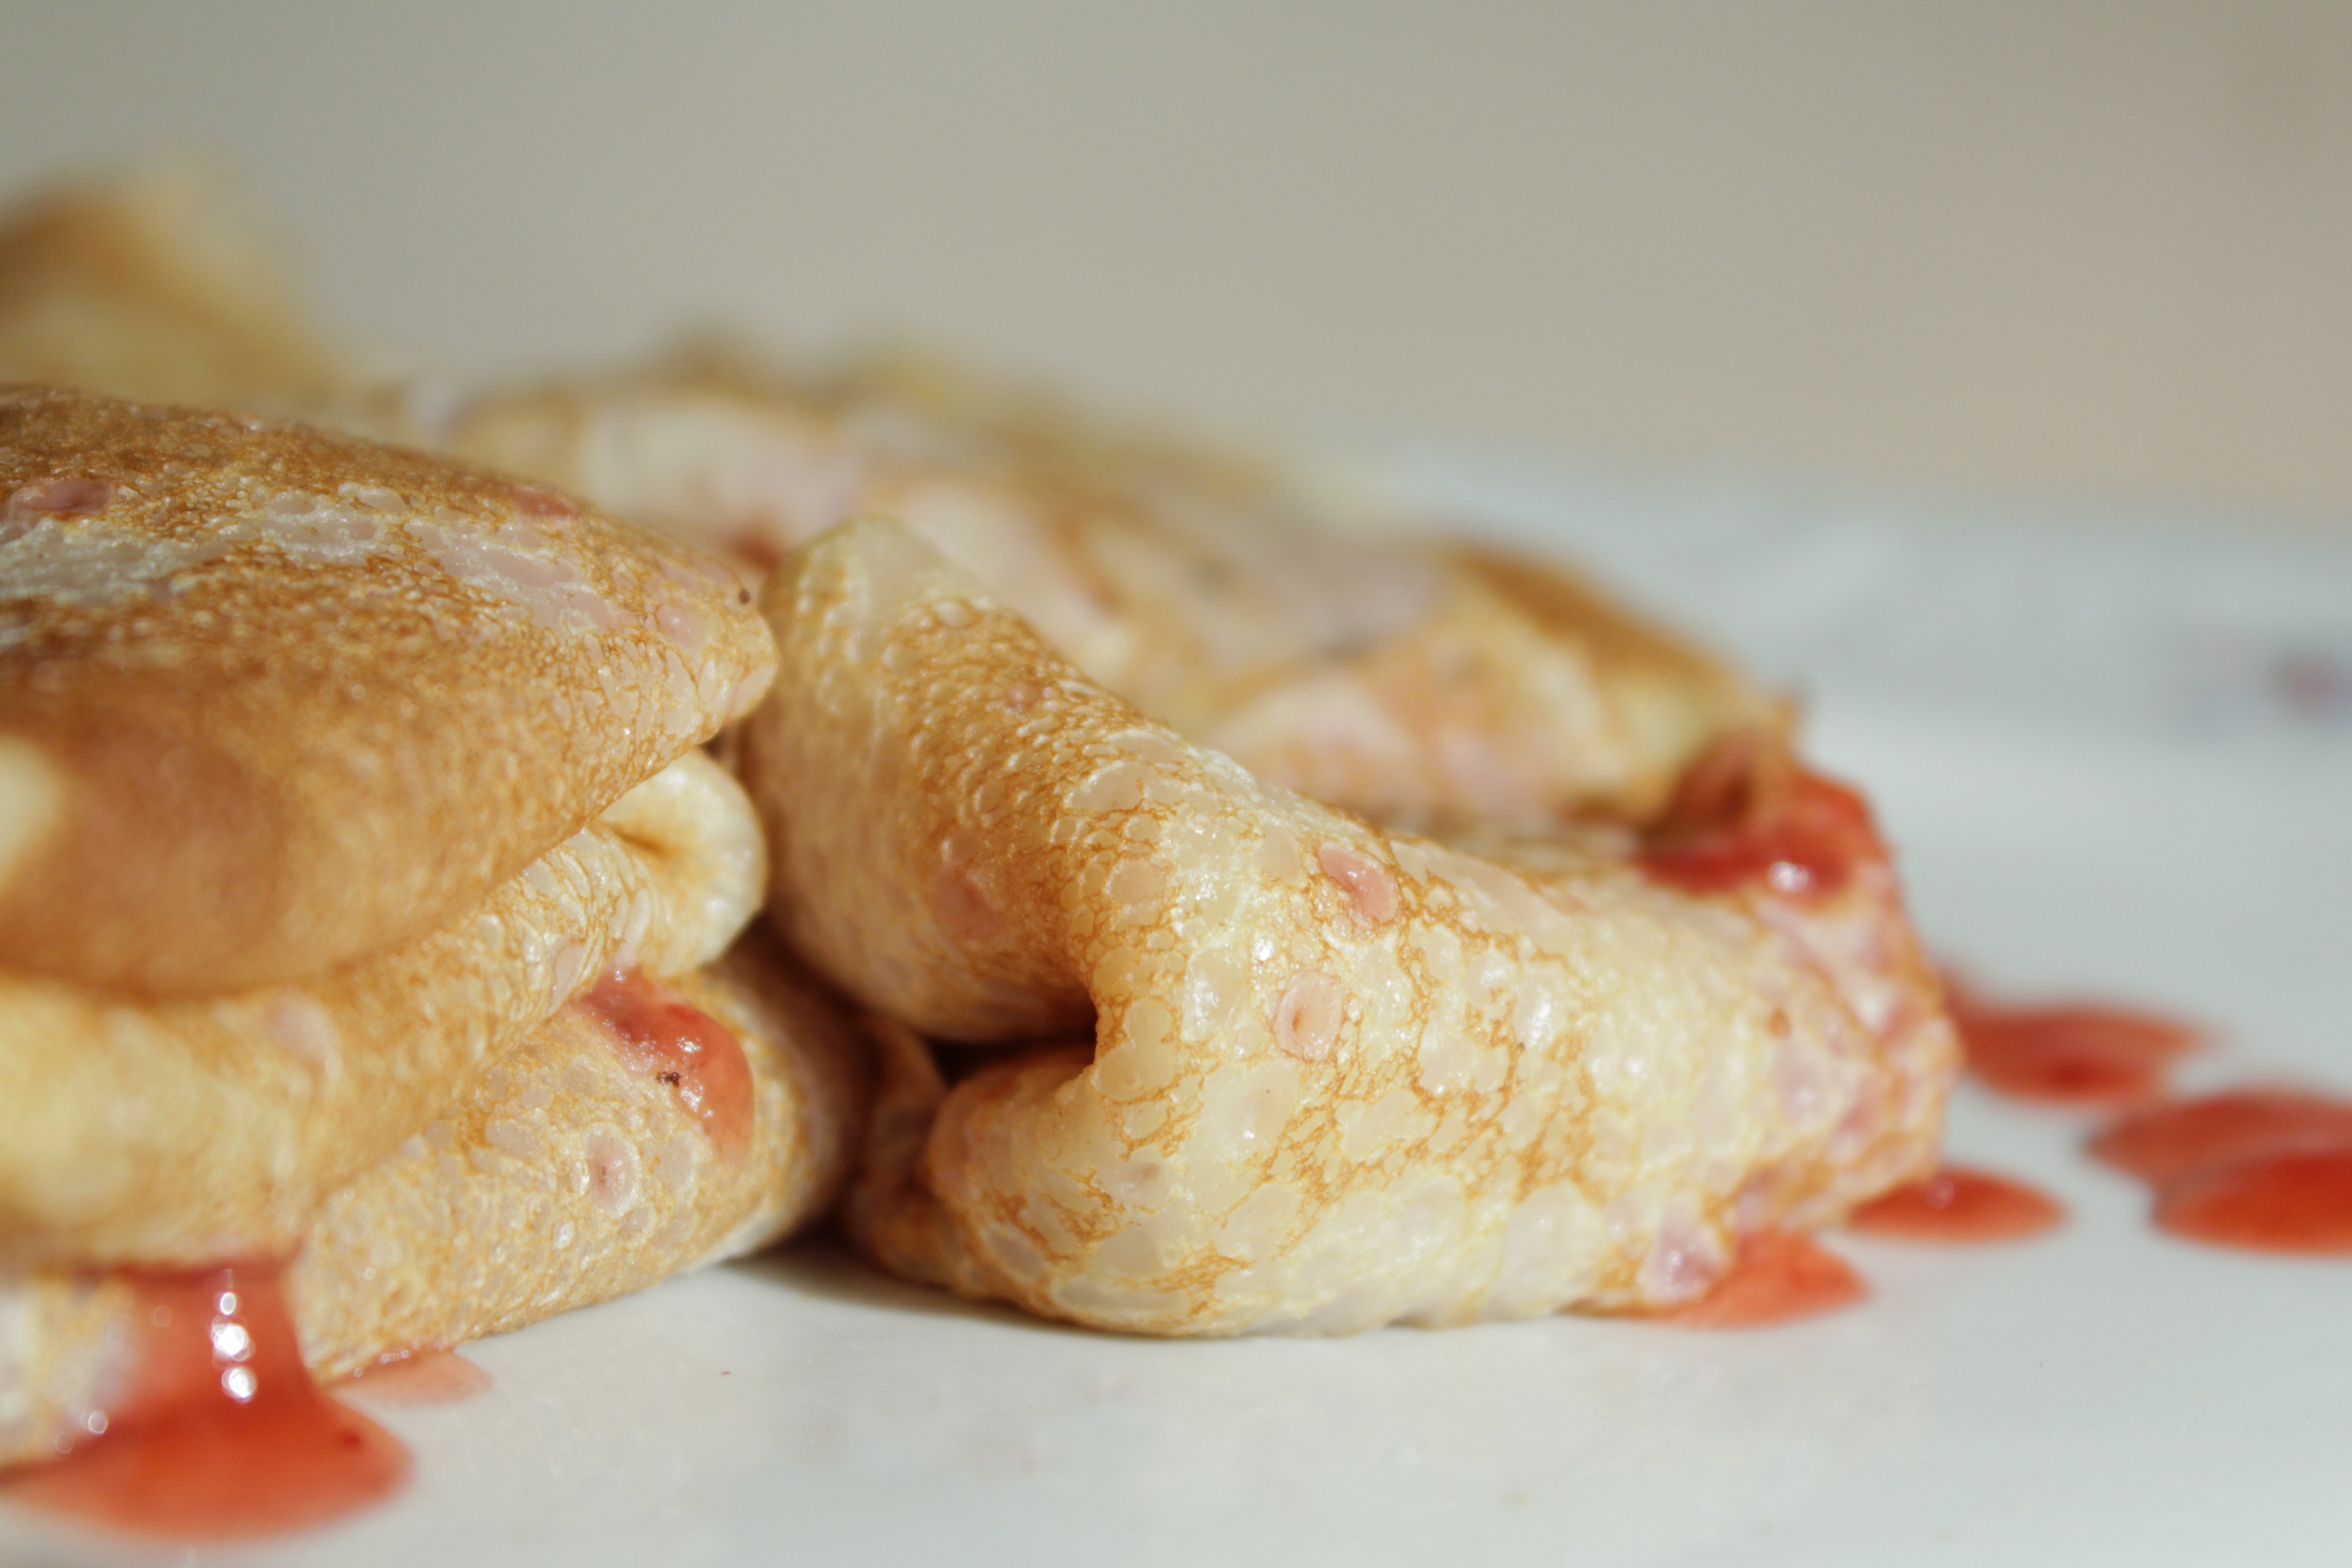
sweet, morning, dish, meal, food, cooking, produce, fresh, breakfast, gourmet, snack, dessert, cuisine, delicious, homemade, pastry, jam, nutrition, dinner, tasty, traditional, baked goods, pancakes, fried food